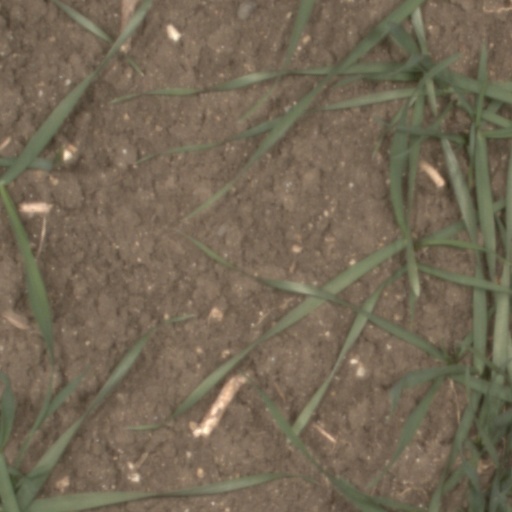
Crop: wheat